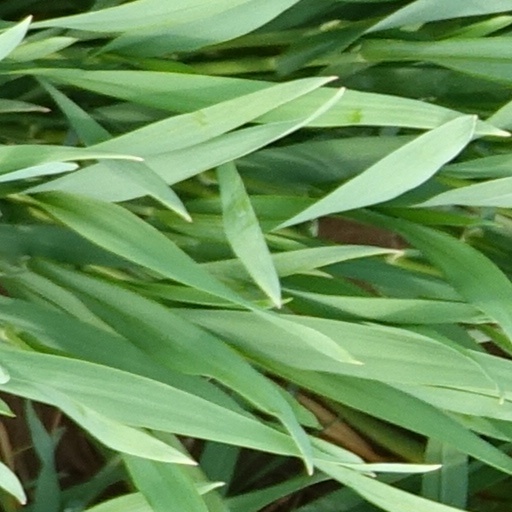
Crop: wheat